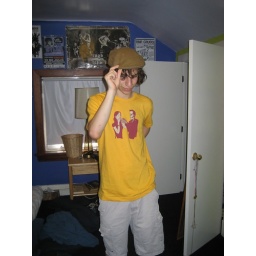
in cool hat and new shirt